History of Wahhabism

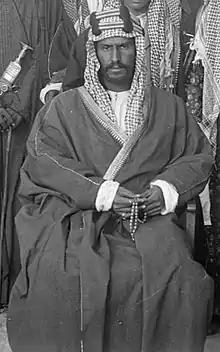
Ibn Saud, the first king of Saudi Arabia circa. 1910

The British Empire welcomed Ibrahim Pasha's capture of Diriyah, as it aligned with their goal of promoting trade interests in the region. Captain George Forster Sadleir, a British military officer in India, was dispatched from Bombay to consult with Ibrahim Pasha in Diriyah. The fall of Emirate of Dirʿiyya also enabled the British empire to launch their Persian Gulf campaign of 1819. A major military expedition was sent to fight Diriyah-allied Qawasim dynasty and their domain Ras al Khaimah was destroyed in 1819. The General Maritime treaty was concluded in 1820 with the local chieftains, which would eventually transform them into a protectorate of Trucial States; heralding a century of British supremacy in the Gulf.